Douglass Township Community Building

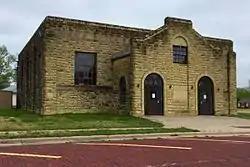
Douglass township community building (2017)

The Douglass Township Community Building is a community recreational auditorium and sports facility constructed in 1936, in Douglass, Kansas. It was designed by architect J. Hamilton. It was added to the National Register of Historic Places in 1995.